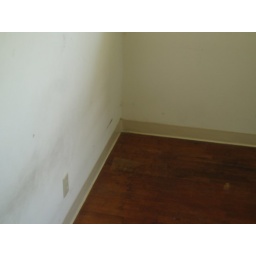
bedroom in the second house